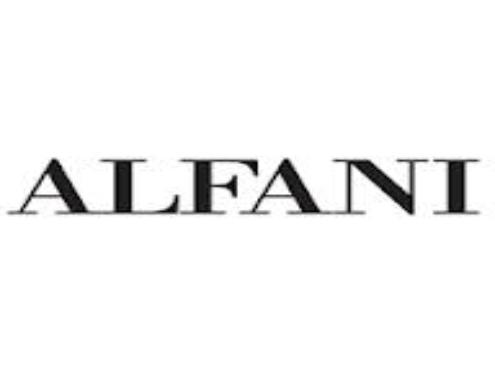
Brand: Alfani
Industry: Clothes